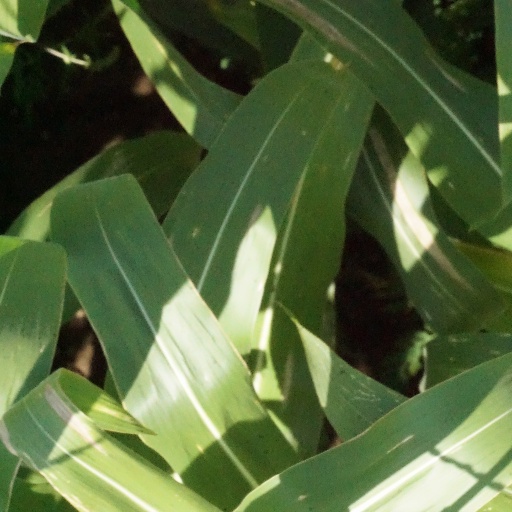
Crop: maize; corn